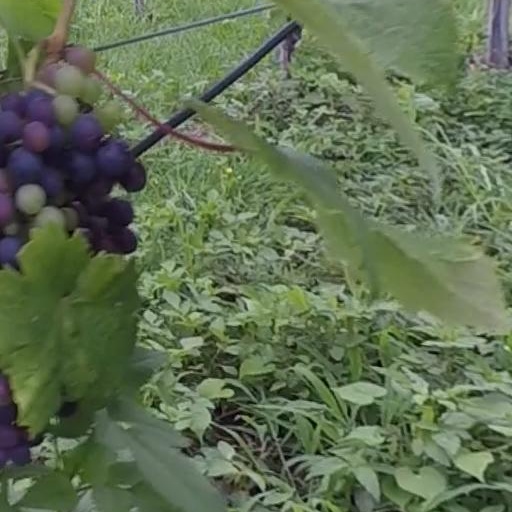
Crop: grape